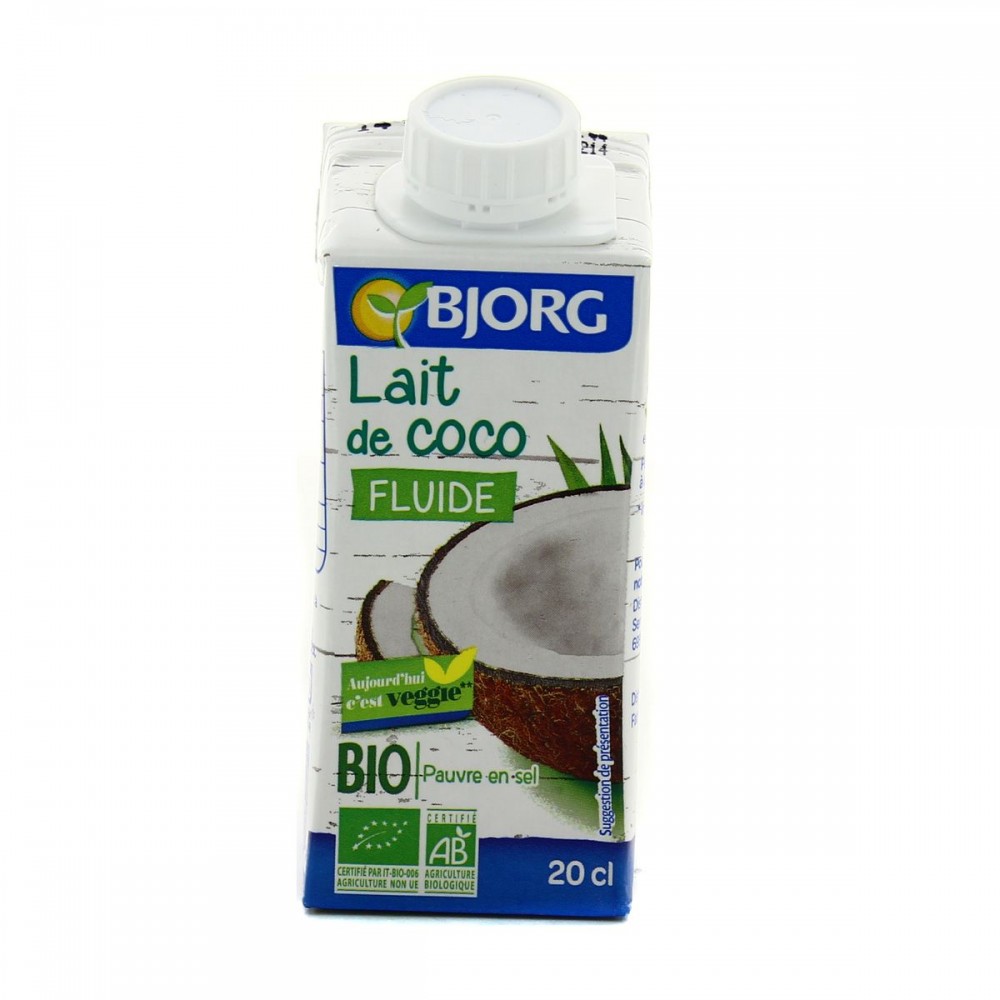
Waste category: cardboard